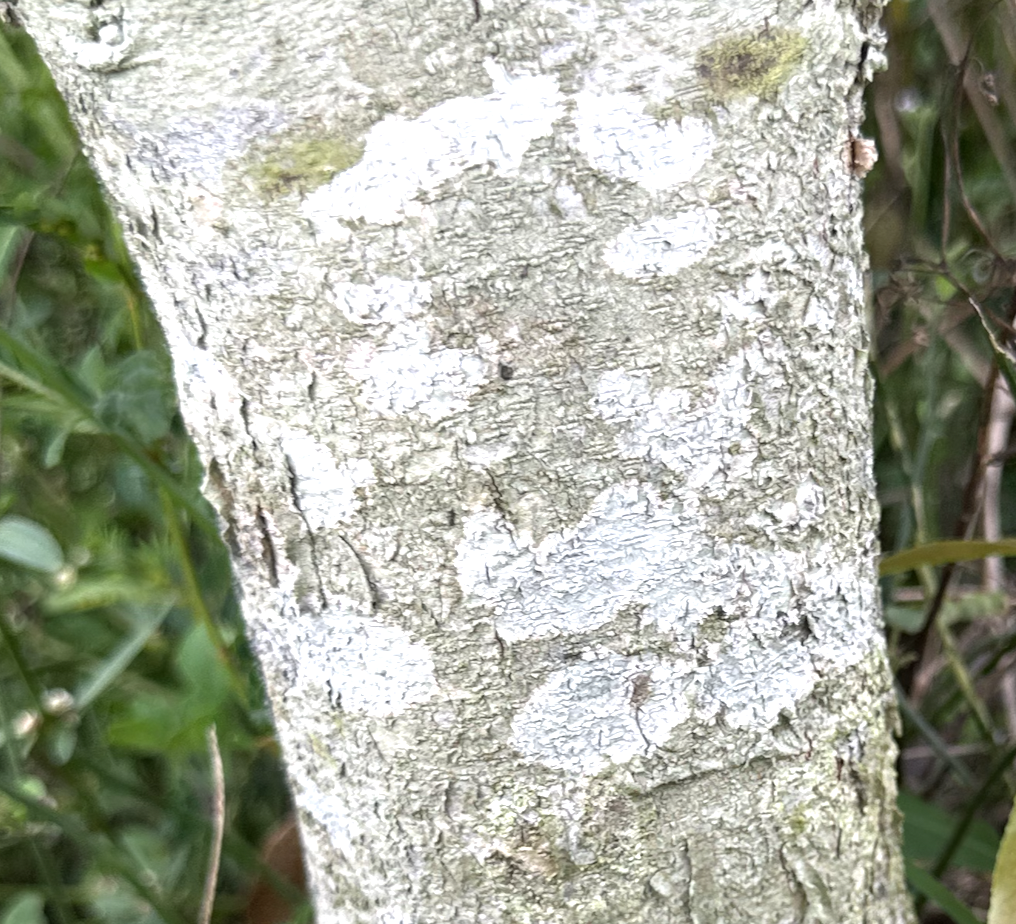
Label: pink_disease